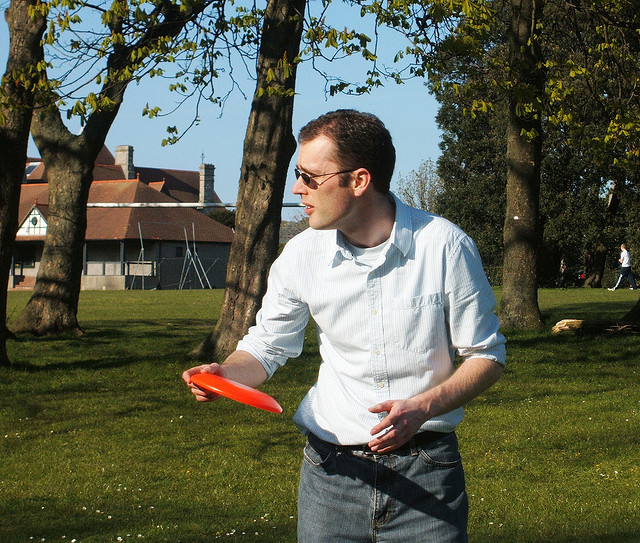
user: Given an image and a question. Answer the question in a short answer. Question: What kind of fabric are the pants in this picture made of? Short Answer:
assistant: denim